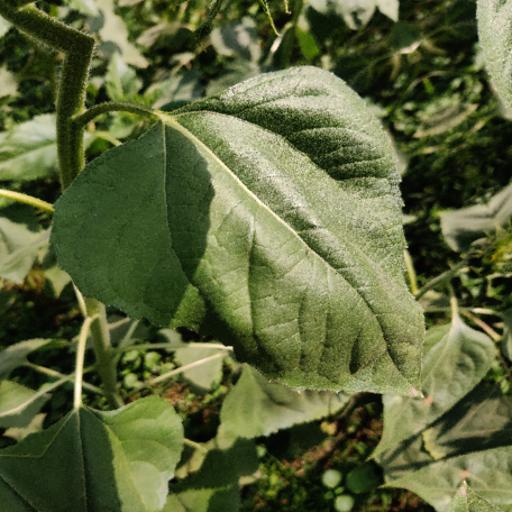
Label: Fresh_leaf